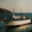
Label: ship